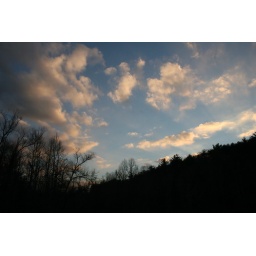
The clouds as I was getting in my car to leave work. They looked somewhat cartoonish in person...